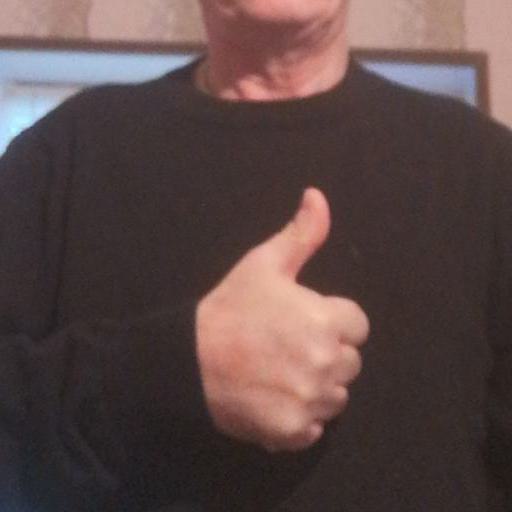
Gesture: like